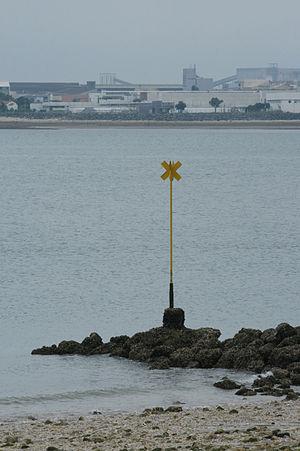
Dans le domaine maritime, le balisage désigne l'ensemble des marques ou balises fixes ou flottantes placées en mer ou à terre qui indiquent aux navires les dangers et le tracé des chenaux d'accès aux ports et abris.